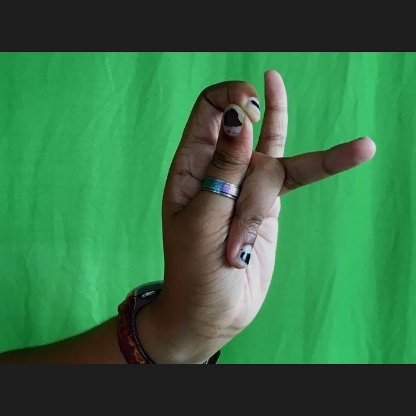
Mudra: Katakamukha